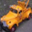
Label: truck